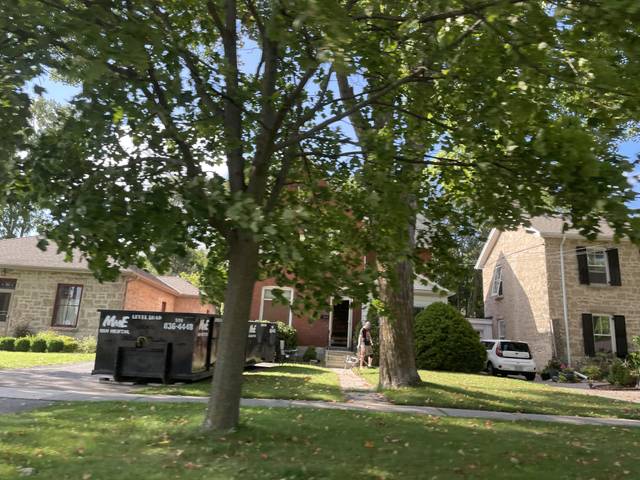
Region: Canada
Coordinates: 43.535, -80.257